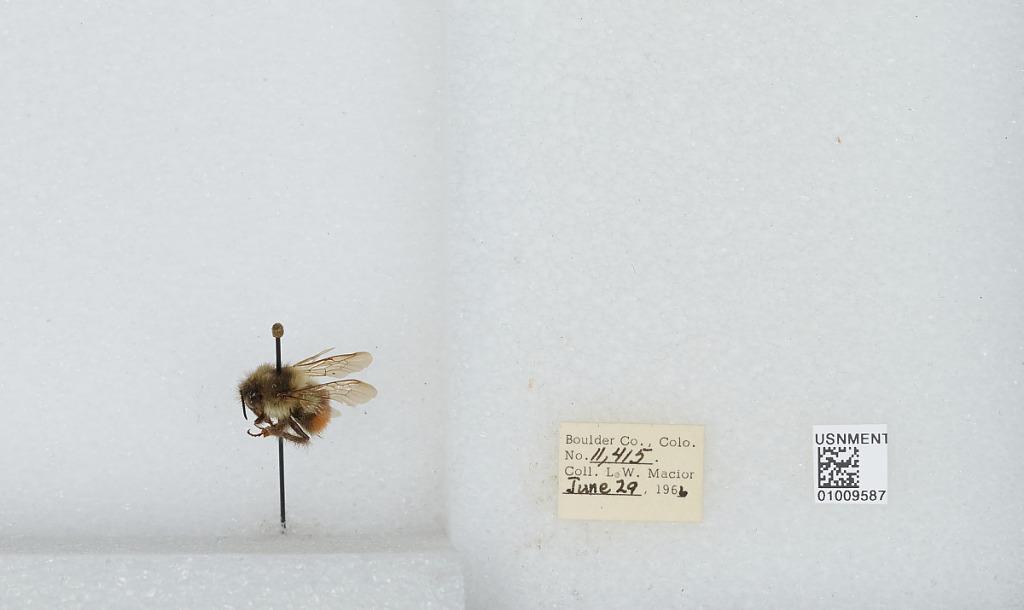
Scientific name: Bombus (Pyrobombus) melanopygus Nylander
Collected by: L. Macior
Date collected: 1966-6-29
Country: United States
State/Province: Colorado
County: Boulder
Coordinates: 40.015, -105.27